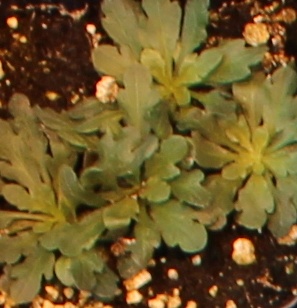
Label: Horseweed